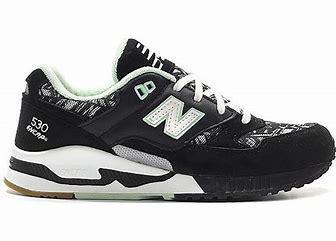
Brand: New
Model: Balance 530